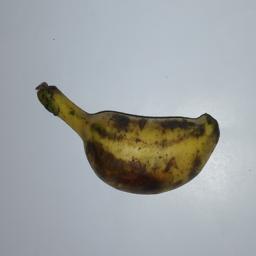
Banana variety: Champa Kola